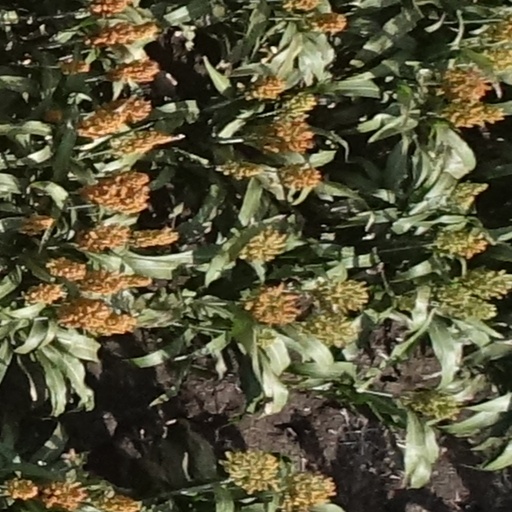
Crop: sorghum